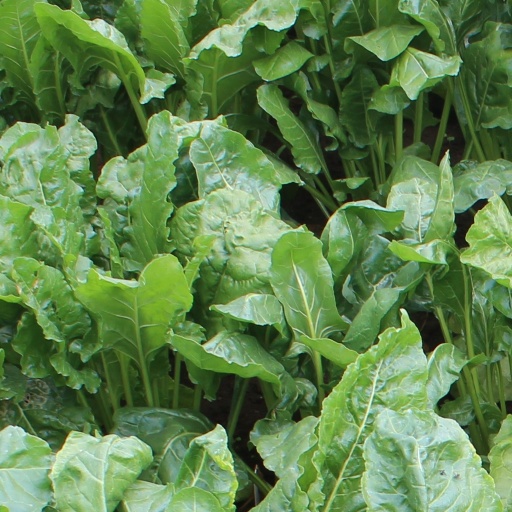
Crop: sugar beet